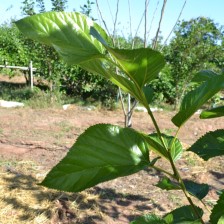
Variety: ChiangMaiBuriram60